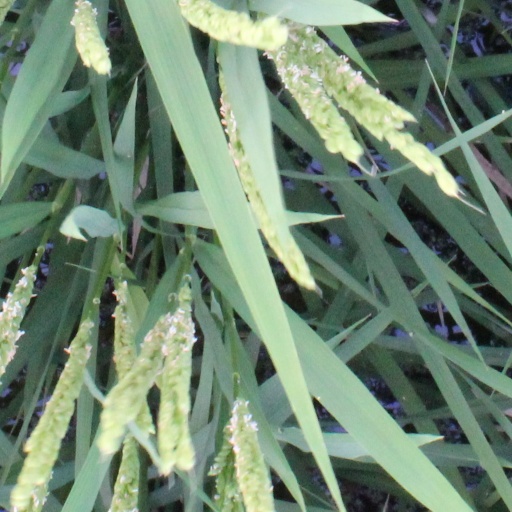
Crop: rice